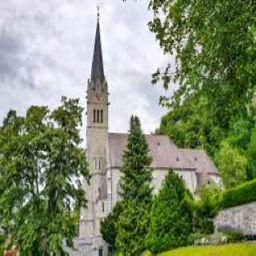
Kathedrale St. Florin